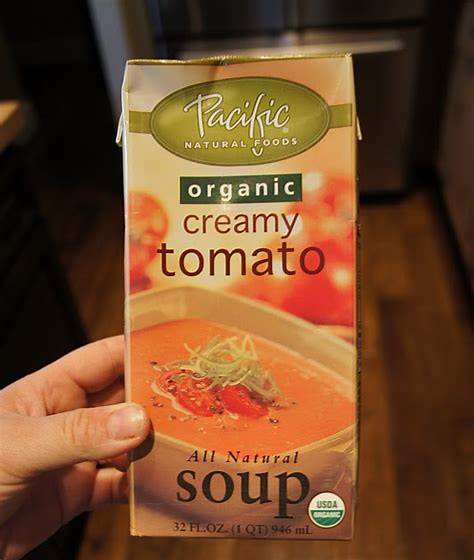
Waste category: cardboard